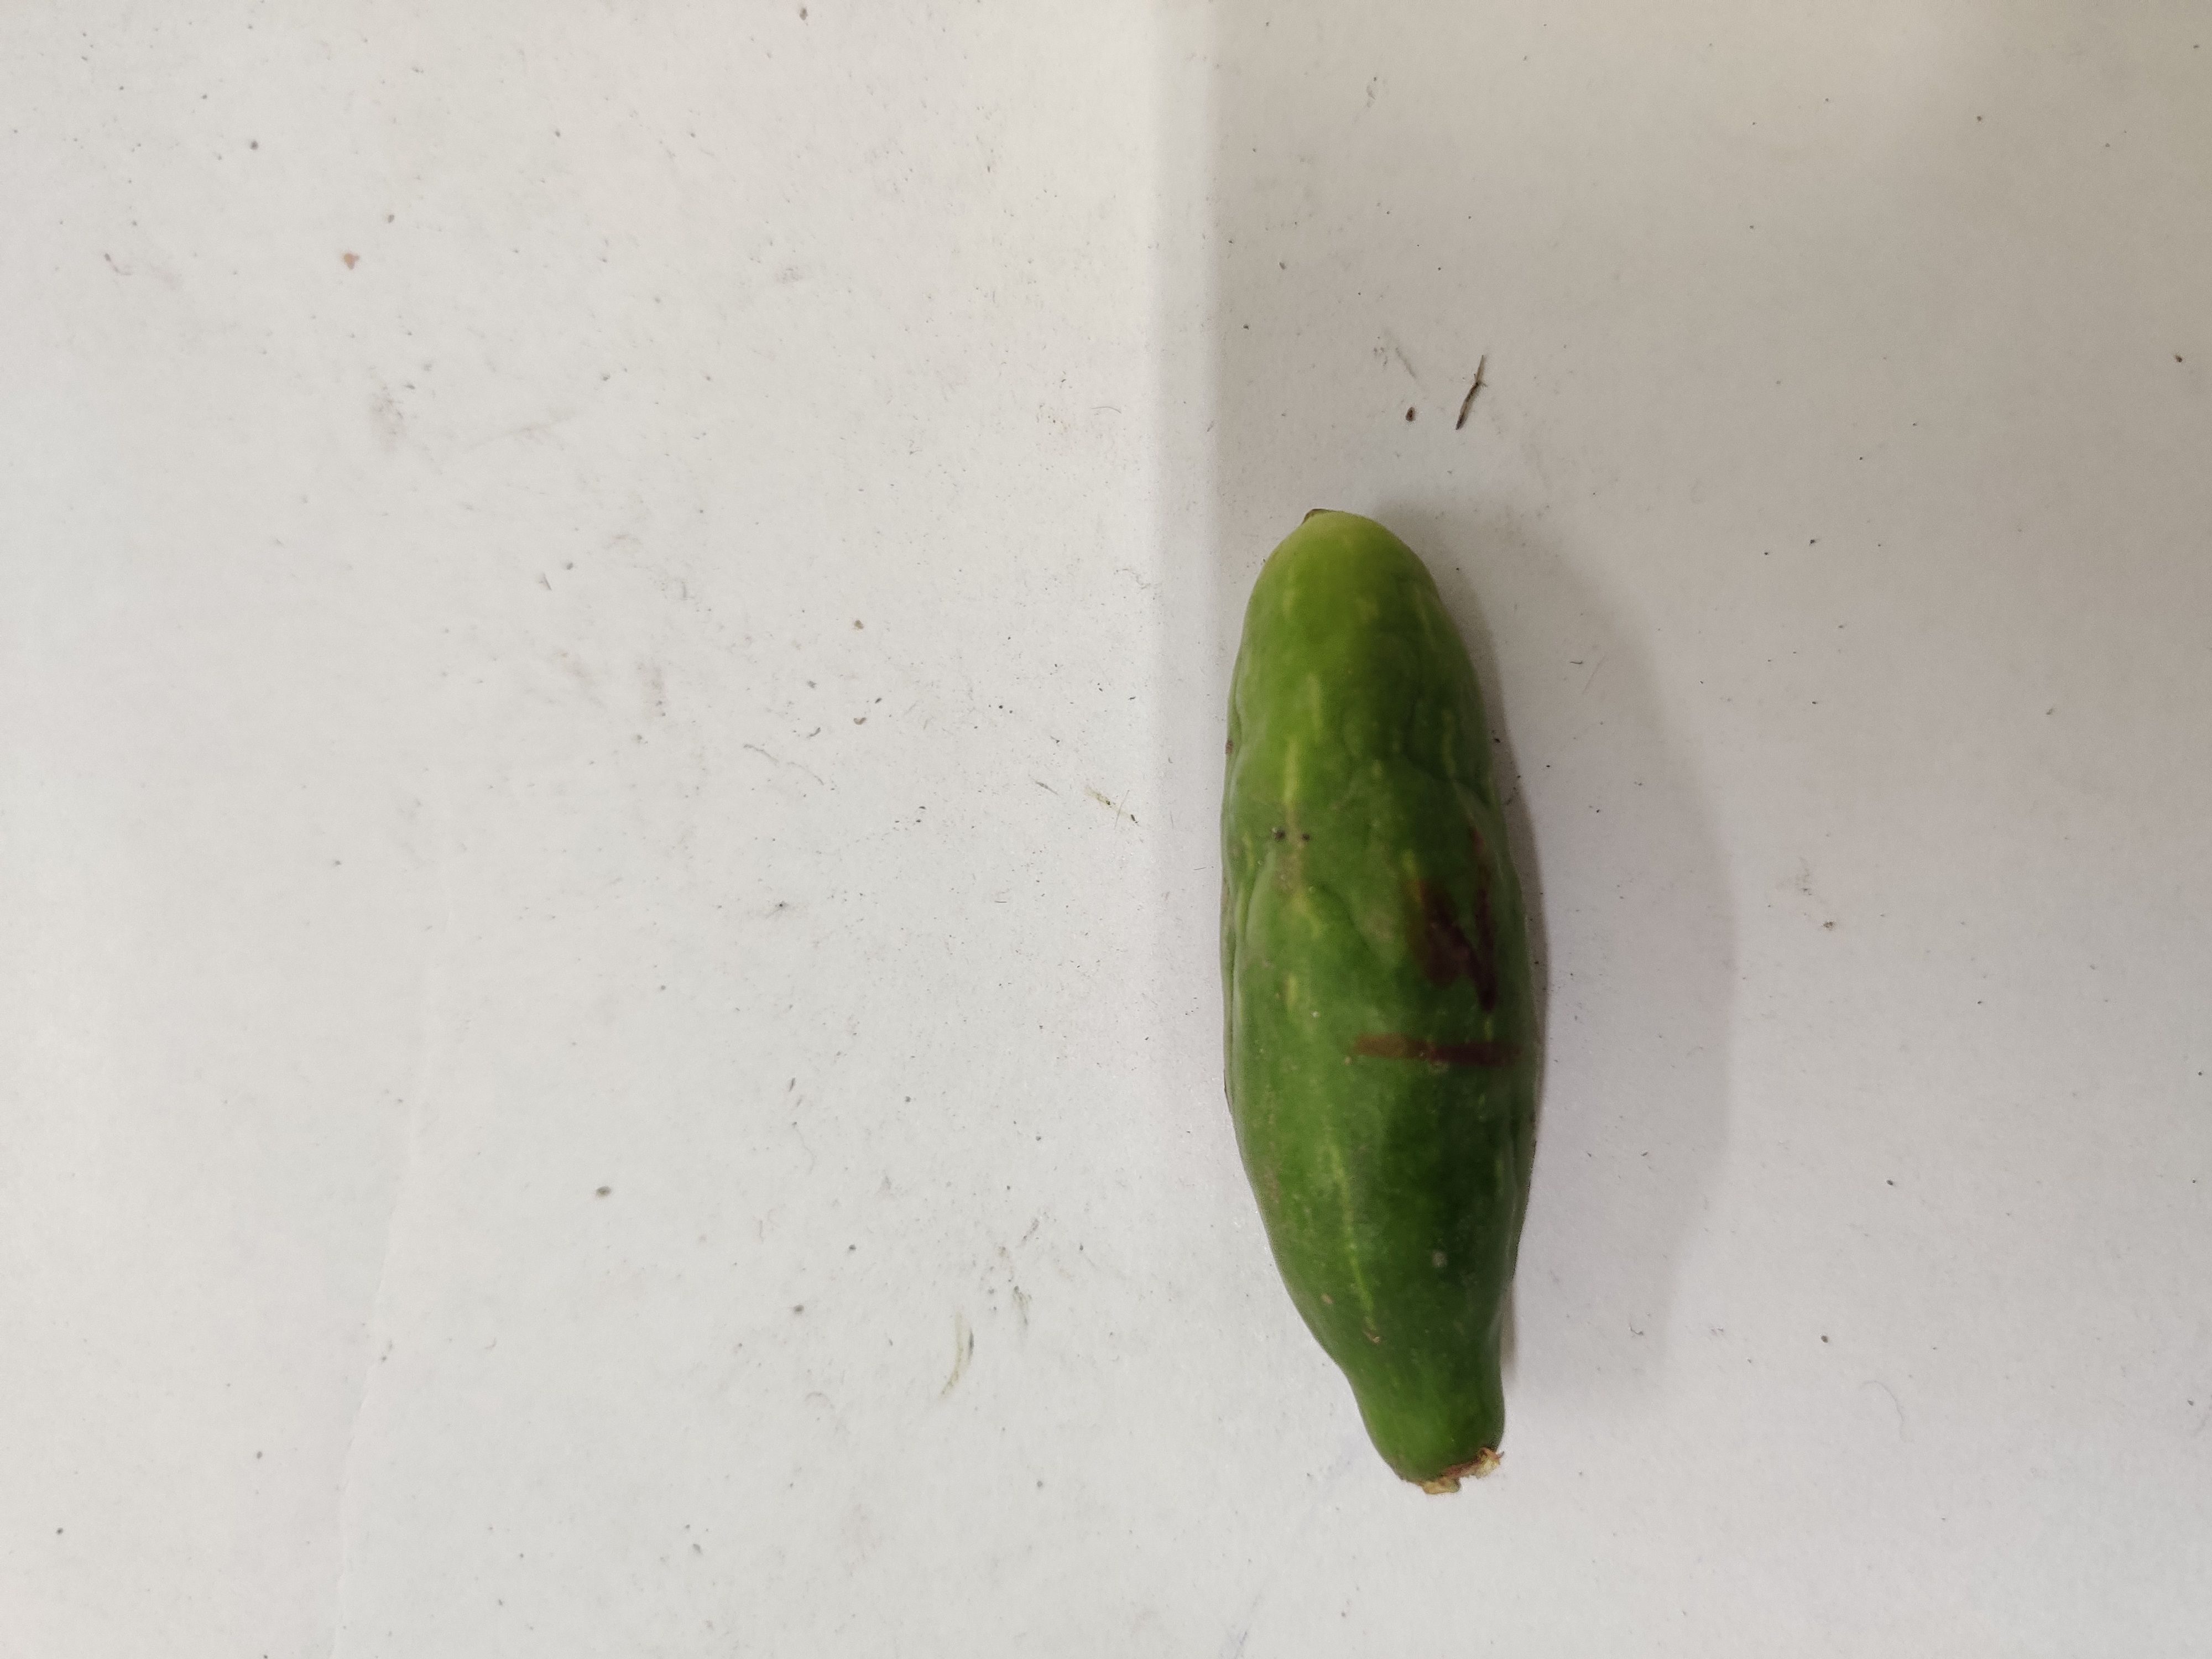
Crop: Ivy Gourd
Condition: Damaged